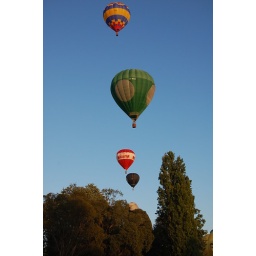
Balloons in a blue sky